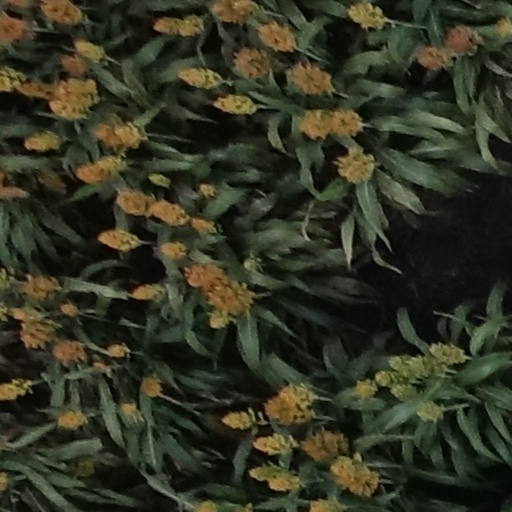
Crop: sorghum